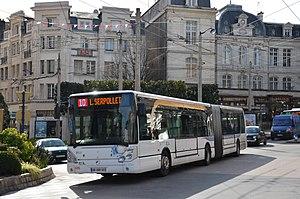
Irisbus Citelis 18 n°635 sur la ligne 10 du réseau TCL de Limoges, près de l'arrêt Poste.
La Société de transports en commun de Limoges Métropole, abrégé en TCL dessert la commune de Limoges et 20 communes de son agglomération.